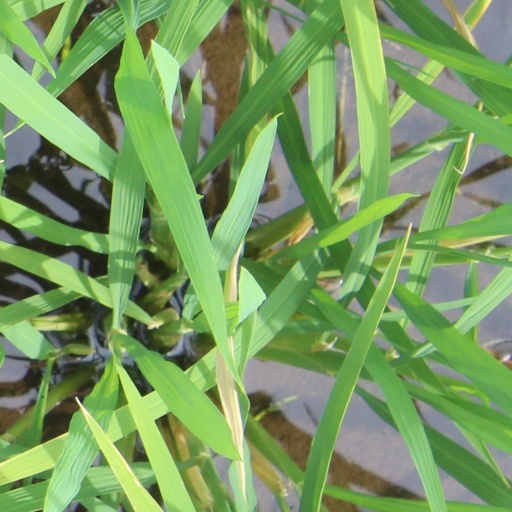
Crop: rice